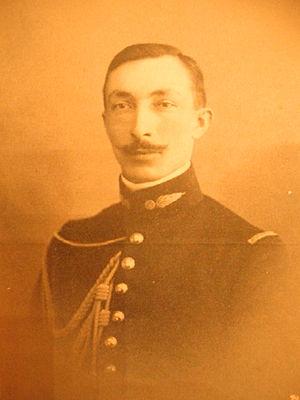
Jacob-Bellecombette est une commune française située dans le département de la Savoie, en région Auvergne-Rhône-Alpes.
Marius Daille est un général de corps d'armée français, né le 10 octobre 1878 aux Mollettes et mort le 6 janvier 1978 à Hyères.
Le Plantier de Costebelle est une maison d’architecture néo-palladienne construite à partir de 1857 par la baronne Hortense Pauline Husson de Prailly. Située dans la commune de Hyères-les-Palmiers, dans le département du Var, sur le versant est du mont des Oiseaux et des collines de Costebelle, la propriété surplombe la rade d'Hyères, la presqu'île de Giens et les îles de Porquerolles et de Port-Cros. Lieu de villégiature dans la deuxième moitié du XIXᵉ siècle pour d’éminents ecclésiastiques, la « Villa des Palmiers » accueille également l’écrivain légitimiste Armand de Pontmartin. Mais la plus illustre visite à ce jour reste le passage à la Villa des Palmiers, de la reine Victoria accompagnée de la princesse Henri de Battenberg, en 1892.